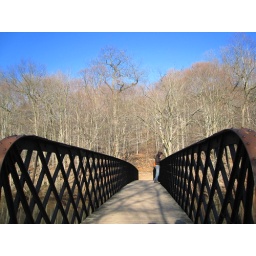
matt's a bridge over troubled water